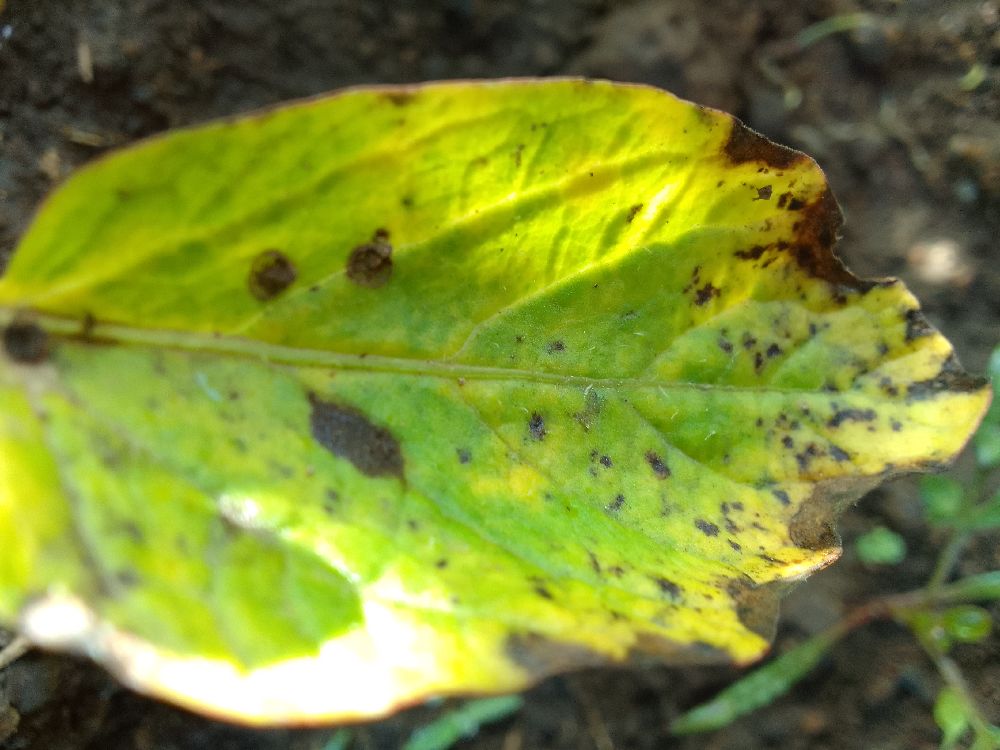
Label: Early blight